Jamie Smith's Mabon

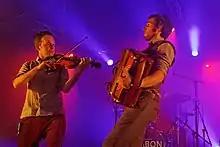
Jamie Smith's Mabon at the Festival de Cornouaille, 2014

Previous members: Derek Smith (guitar), Gareth Whelan (fiddle), Jason Rogers (bass guitar), David Killgallon (fiddle), Calum Stewart (flute, uilleann pipes), Ruth Angell (fiddle), Tomas Callister (fiddle), Adam Rhodes (bouzouki), and Ronald Jappy (guitar).